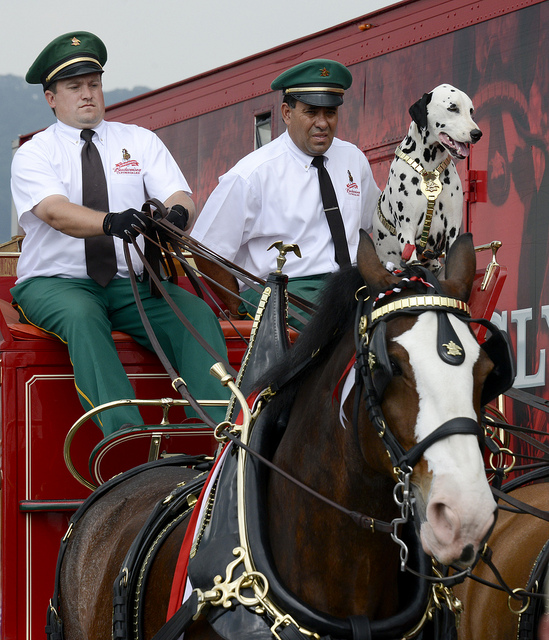
user: Given an image and a question. Answer the question in a short answer. Question: What is the occupation of these uniformed men? Short Answer:
assistant: firemen